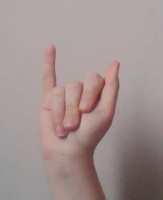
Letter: meem